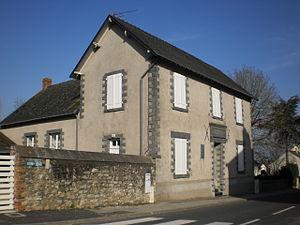
Louisfert (Loire-Atlantique, France) - maison de René-Guy Cadou
Hélène Cadou, née à Mesquer le 4 juin 1922 et morte le 20 juin 2014, a écrit une importante œuvre poétique. Elle est aussi connue comme épouse du poète René Guy Cadou à la mémoire de qui elle a consacré une grande part de sa vie.